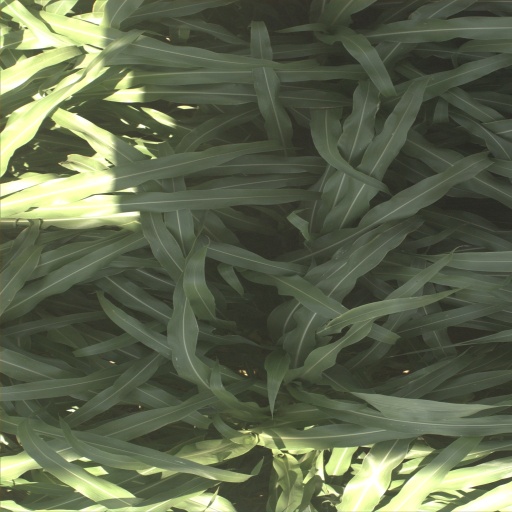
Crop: sorghum